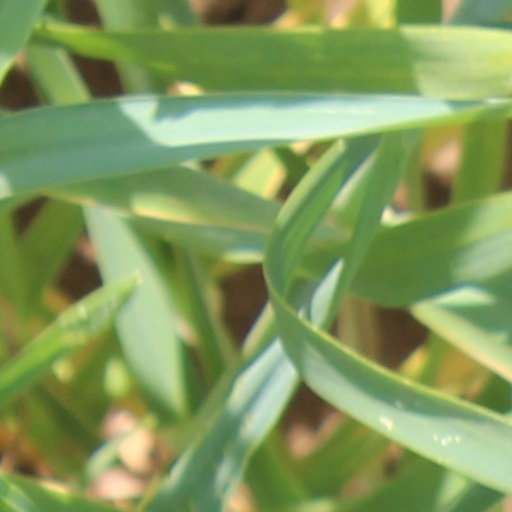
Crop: wheat